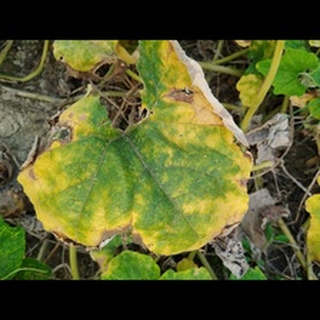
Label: pumpkin_mosaic_disease